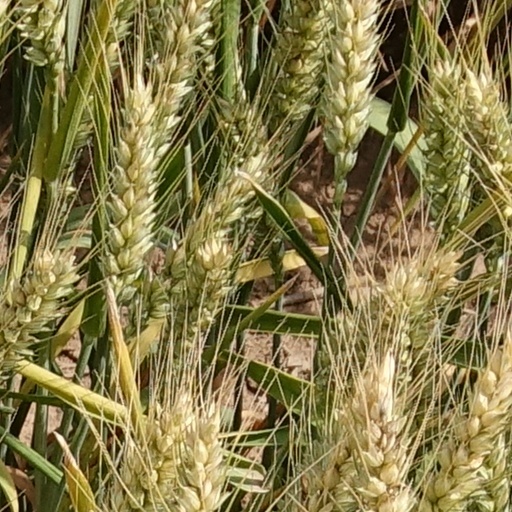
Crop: wheat